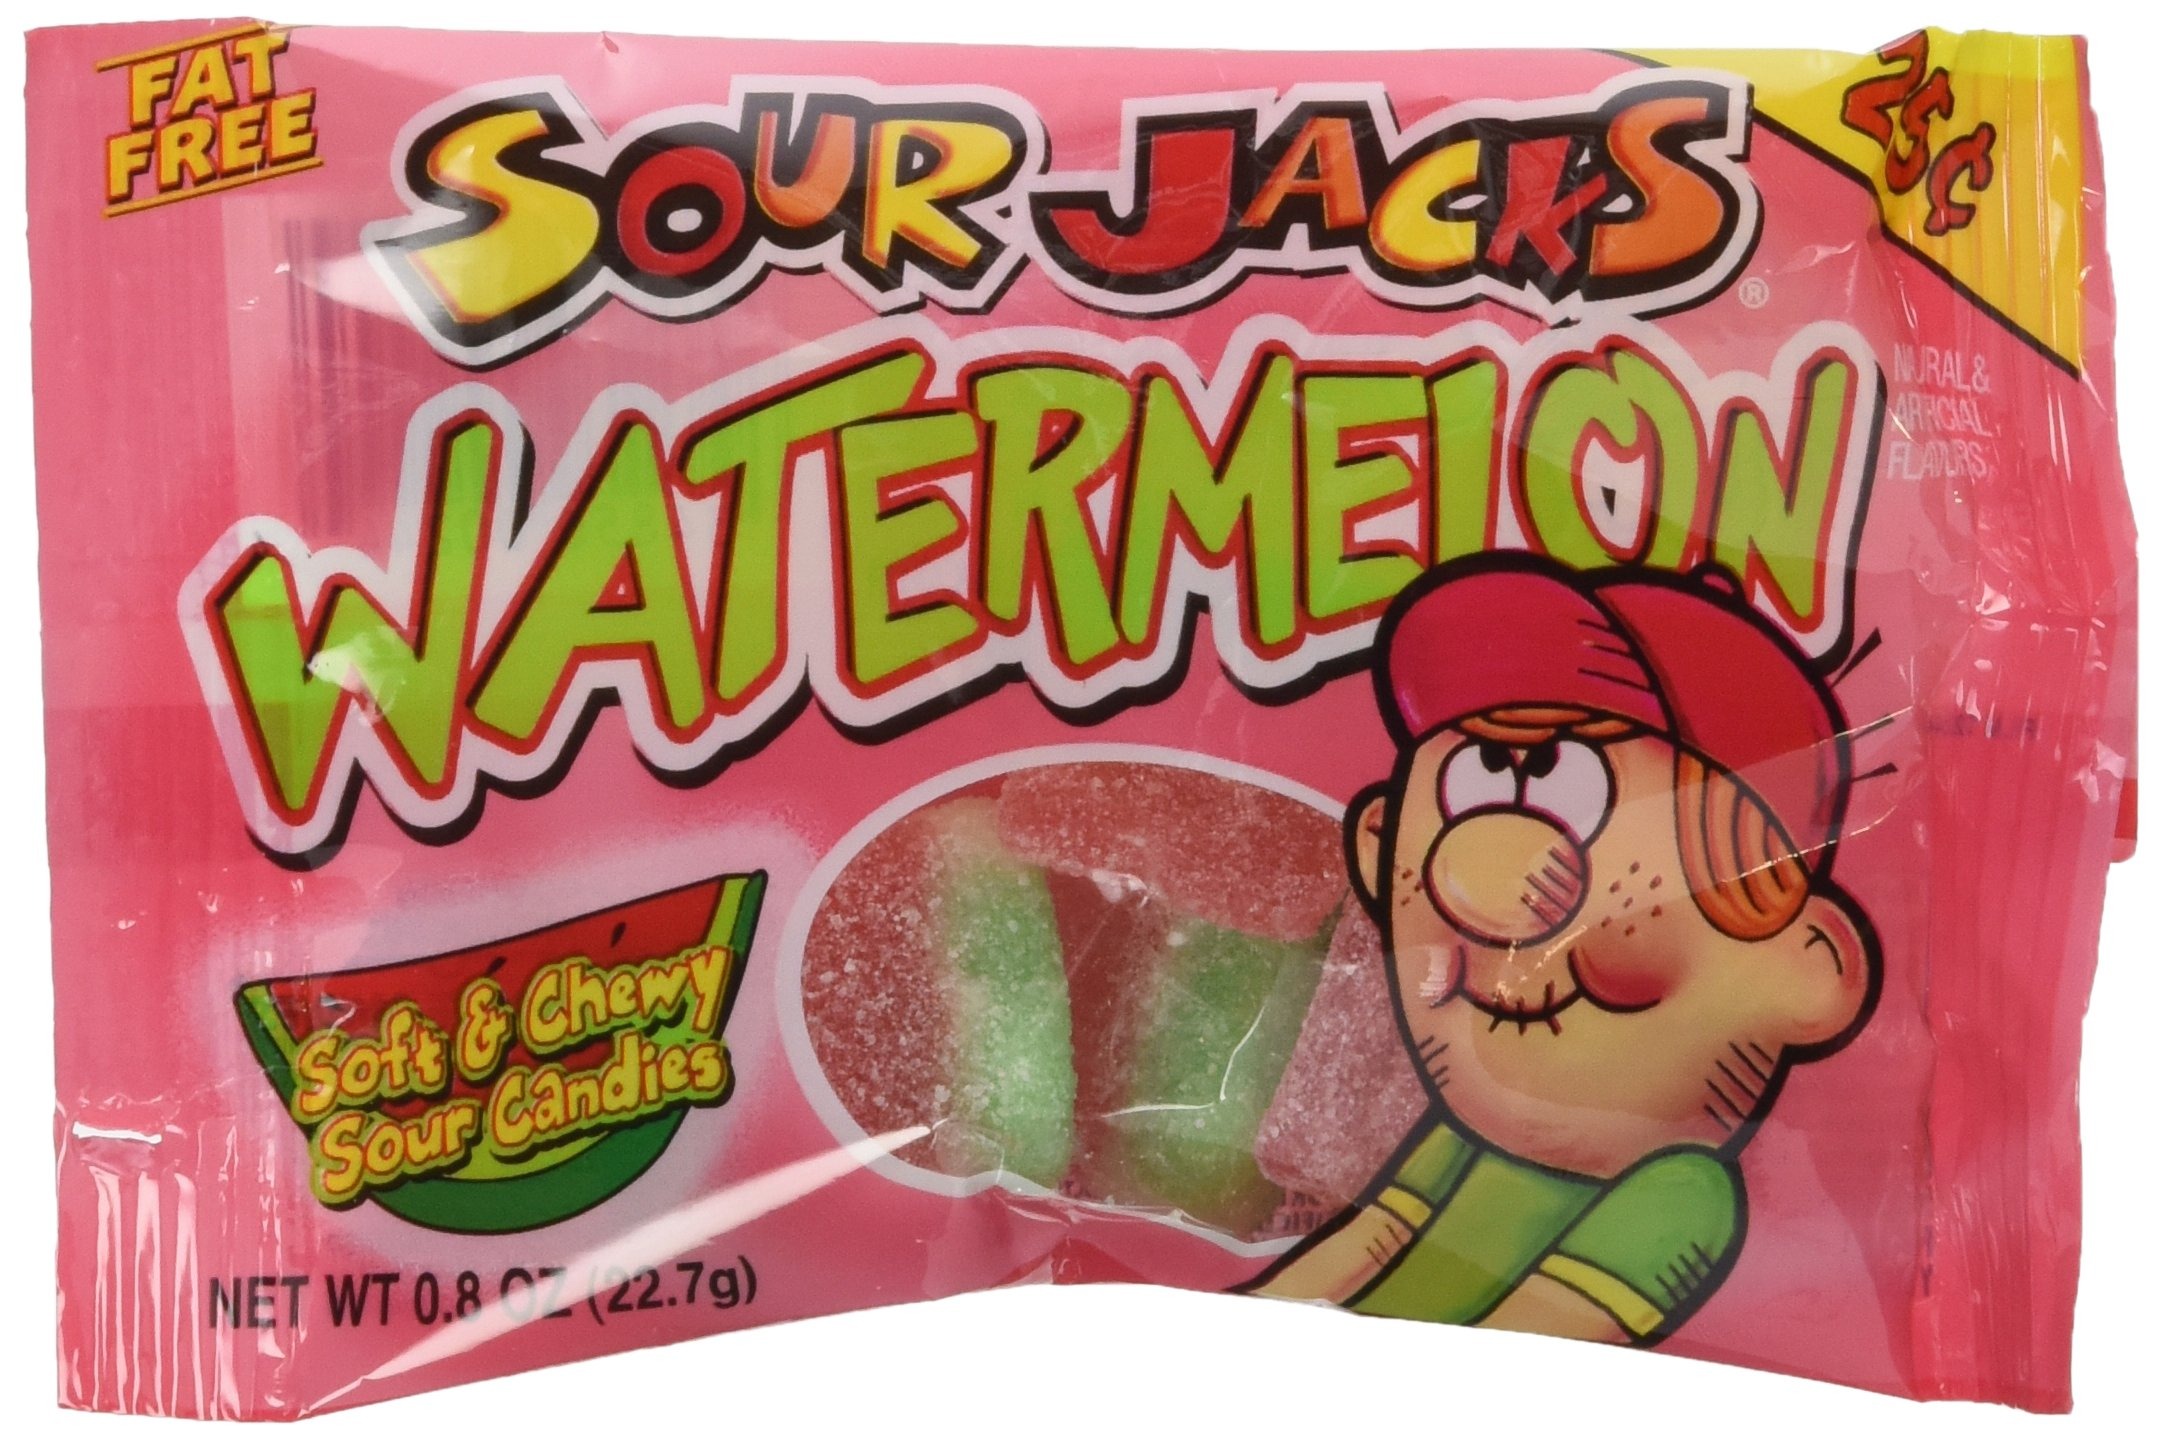
Item Name: Sour Jacks Sour Candy Gummy Snacks, Watermelon Sour Wedges, Bulk Pack, 2 oz Individual Single Serve Bags (Pack of 24) (Packaging May Vary)
Bullet Point 1: Includes (24) 2 oz single serving bags
Bullet Point 2: Chewy and gummy sour watermelon wedge shaped candy
Bullet Point 3: Gluten free and fat free
Bullet Point 4: Eat at home, school or for a tasty movie night experience
Bullet Point 5: The perfect snack for chilling or livin' on the wedge
Value: 48.0
Unit: Ounce

Price: 26.38